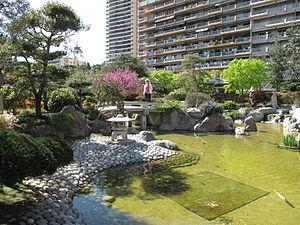
Le jardin japonais de Monaco